Divination in The Lord of the Rings

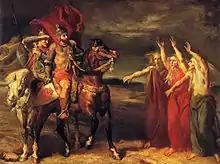
Nobody warned Macbeth that what the witches said would be true, but dangerous as a guide to action, as Galadriel helpfully warns Sam. Painting by Théodore Chassériau, 1855

Janet Brennan Croft contrasts Tolkien's ideas of "magic and divination" with those in William Shakespeare's "Macbeth". Where Galadriel immediately warns the hobbits that the visions seen in her mirror may "never come to be, unless those that behold the visions turn aside from their path to prevent them", nobody helpfully tells Macbeth that "before he tried to help destiny along", she remarks. Macbeth's witches always told the truth: what they say comes to be, though not necessarily in the form their listeners imagined. The visions in Galadriel's mirror are, Croft writes, more like parallel worlds in science fiction: future choices will determine which vision actually comes into being in reality.